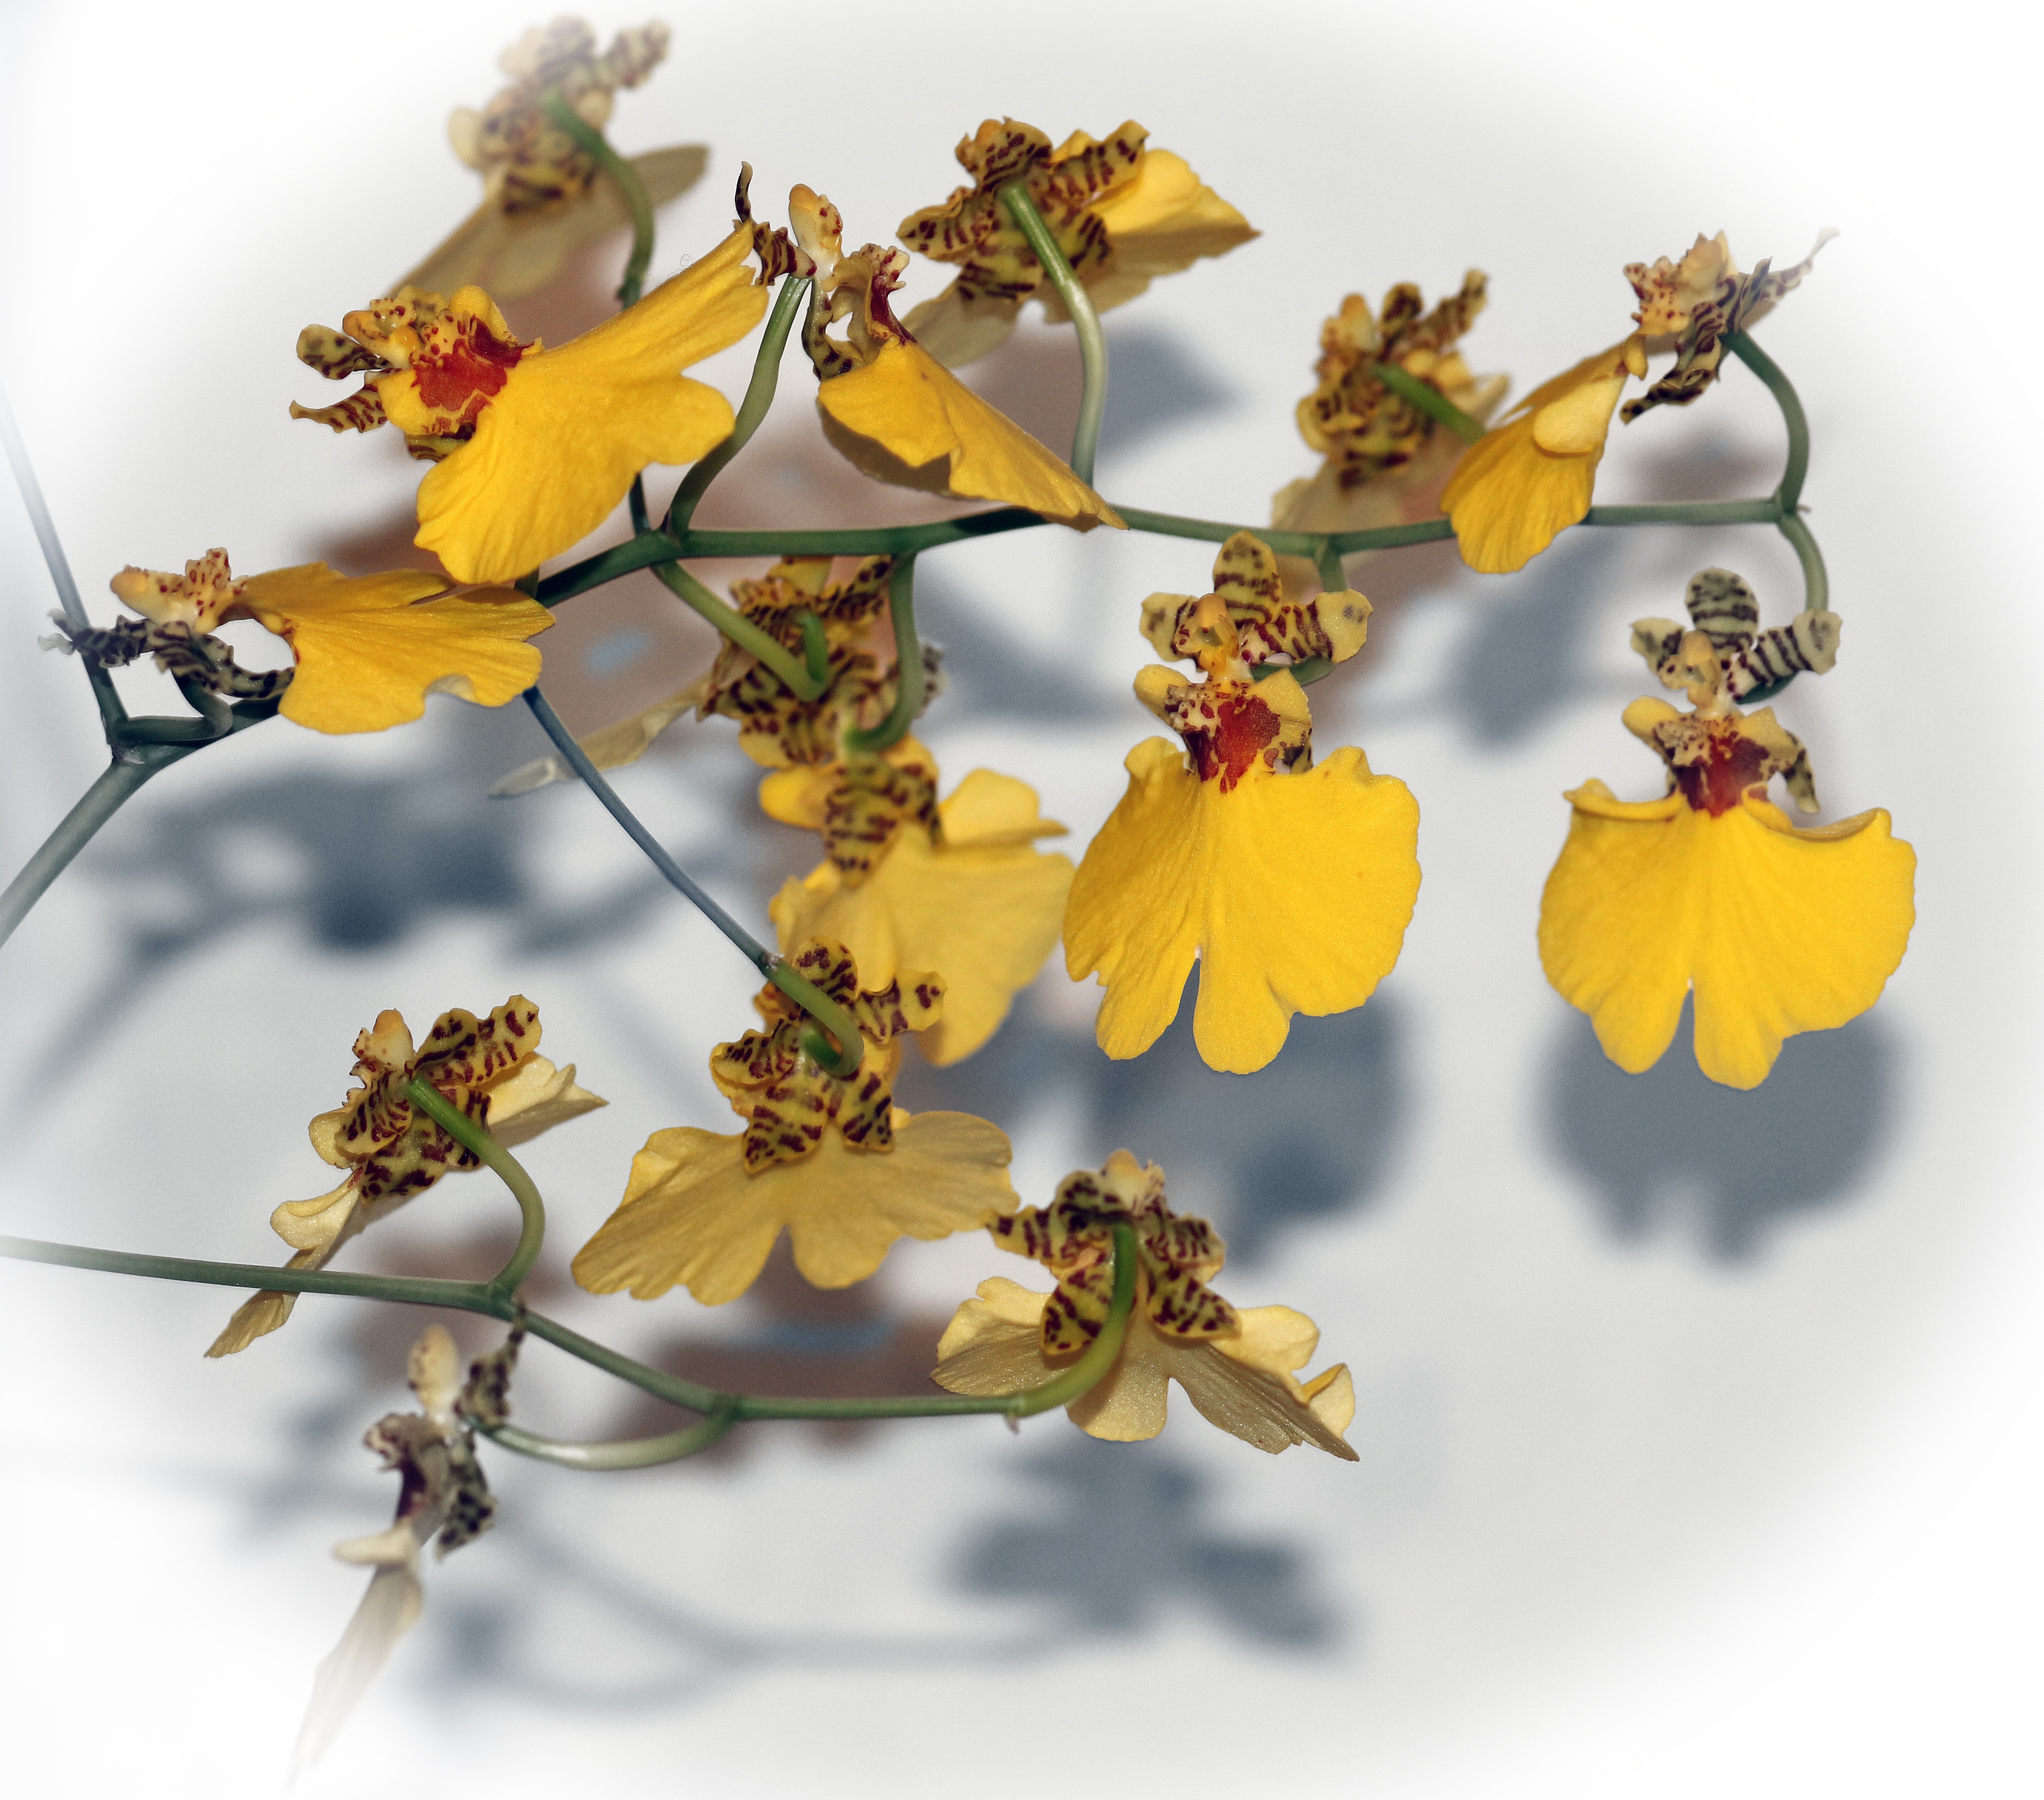
tree, nature, branch, blossom, plant, leaf, flower, bloom, decoration, produce, insect, yellow, flora, twig, orchid, oncidium, flowering plant, honey bee, dancing lady, land plant, membrane winged insect